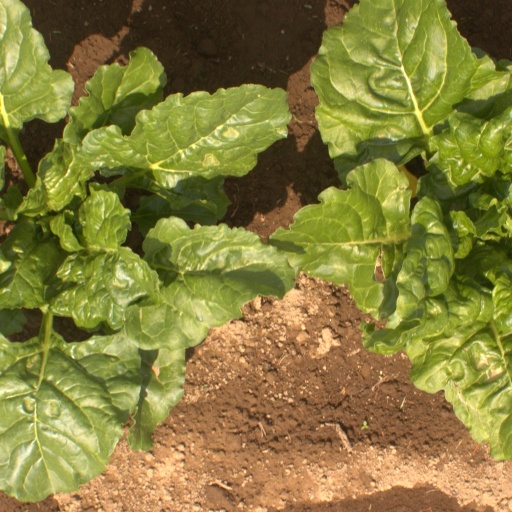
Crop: sugar beet